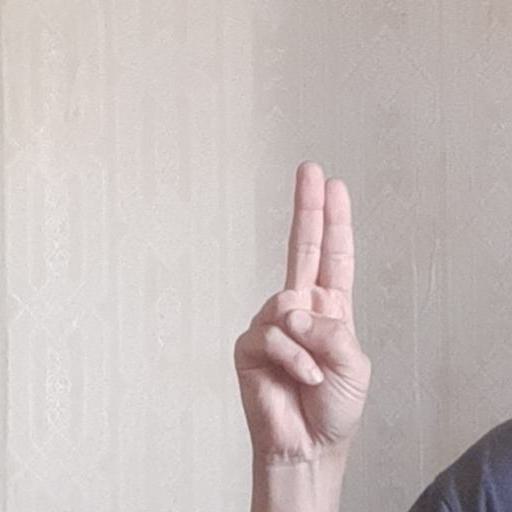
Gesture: two_up